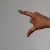
The image shows a hand gesture representing the letter 'Z' in Indian Sign Language.